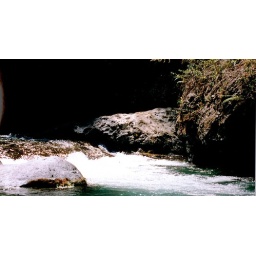
white water in costa rica2